Portuguese Marine Corps

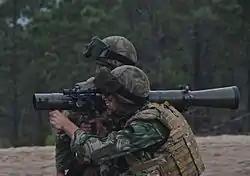

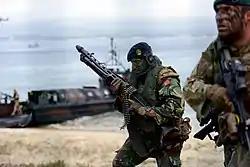
Portuguese Marine landing during NATO exercise Trident Juncture 15

After completing their training with success, the "Fuzileiros" receive the dark blue beret and the course badge on an official ceremony before being assigned to operational units.